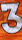
Number: 3